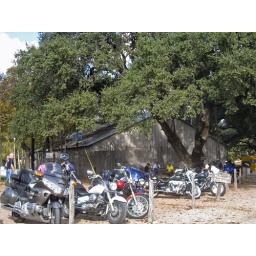
More motorcycles than cars today in Luckenbach